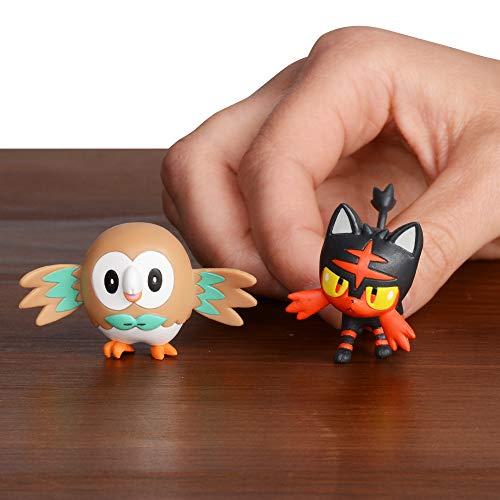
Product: Pokemon 2 Inch Battle Action Figure 2-Pack, includes 2" Rowlet and 2" Litten
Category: Toys & Games | Toy Figures & Playsets | Action Figures
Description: This pack contains one highly detailed 2" Rowlet figure and one 2” Litten figure.
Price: $17.86
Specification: ProductDimensions:4.5x2.5x7inches|ItemWeight:2.4ounces|ShippingWeight:2.4ounces(Viewshippingratesandpolicies)|DomesticShipping:ItemcanbeshippedwithinU.S.|InternationalShipping:ThisitemcanbeshippedtoselectcountriesoutsideoftheU.S.LearnMore|ASIN:B078WYLVQH|Itemmodelnumber:95002|Manufacturerrecommendedage:4yearsandup